Judicaël Crillon

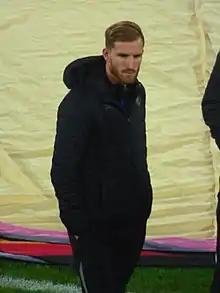
Crillon in 2019

Judicaël Crillon (born 21 November 1988) is a French professional footballer who plays as a left back for Luxembourgish club Racing-Union.